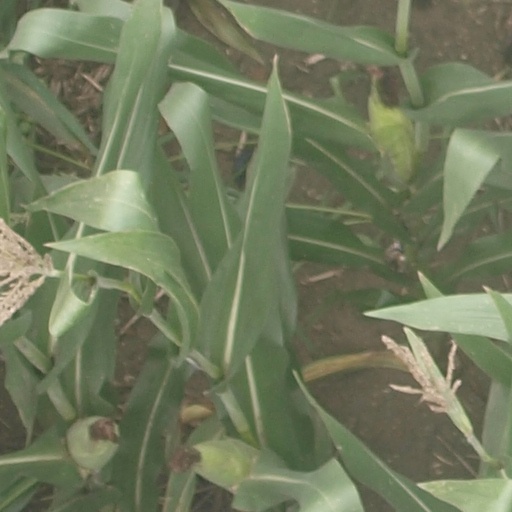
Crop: maize; corn